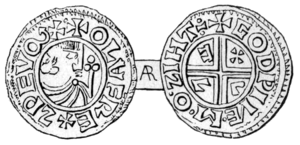
Oluf Skotkonung / Mønt og bygrundlæggelse
Sølvmønt slået af Olof Skötkonung i Sigtuna
Oluf Skotkonung var konge af Sverige ca. 995-1022. Han var søn af Erik Sejrsæl og Sigrid Storråde. Ifølge de islandske sagaer havde Olufs far regeret sammen med sin bror, Oluf Bjørnson. Da han døde, blev Oluf Skotkonung udråbt som medkonge, endnu før han var født. Ved sin fars død arvede han den svenske trone og regerede som enekonge.